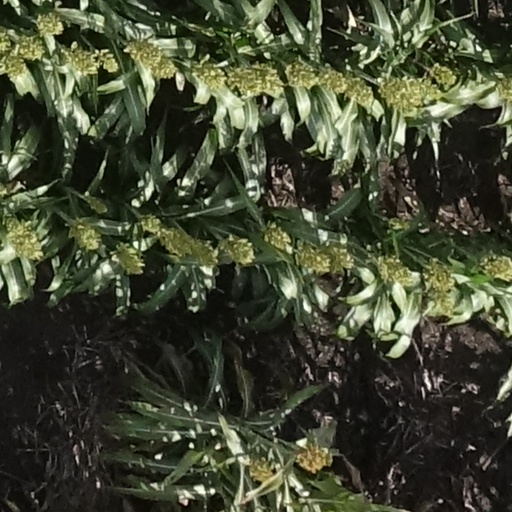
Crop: sorghum